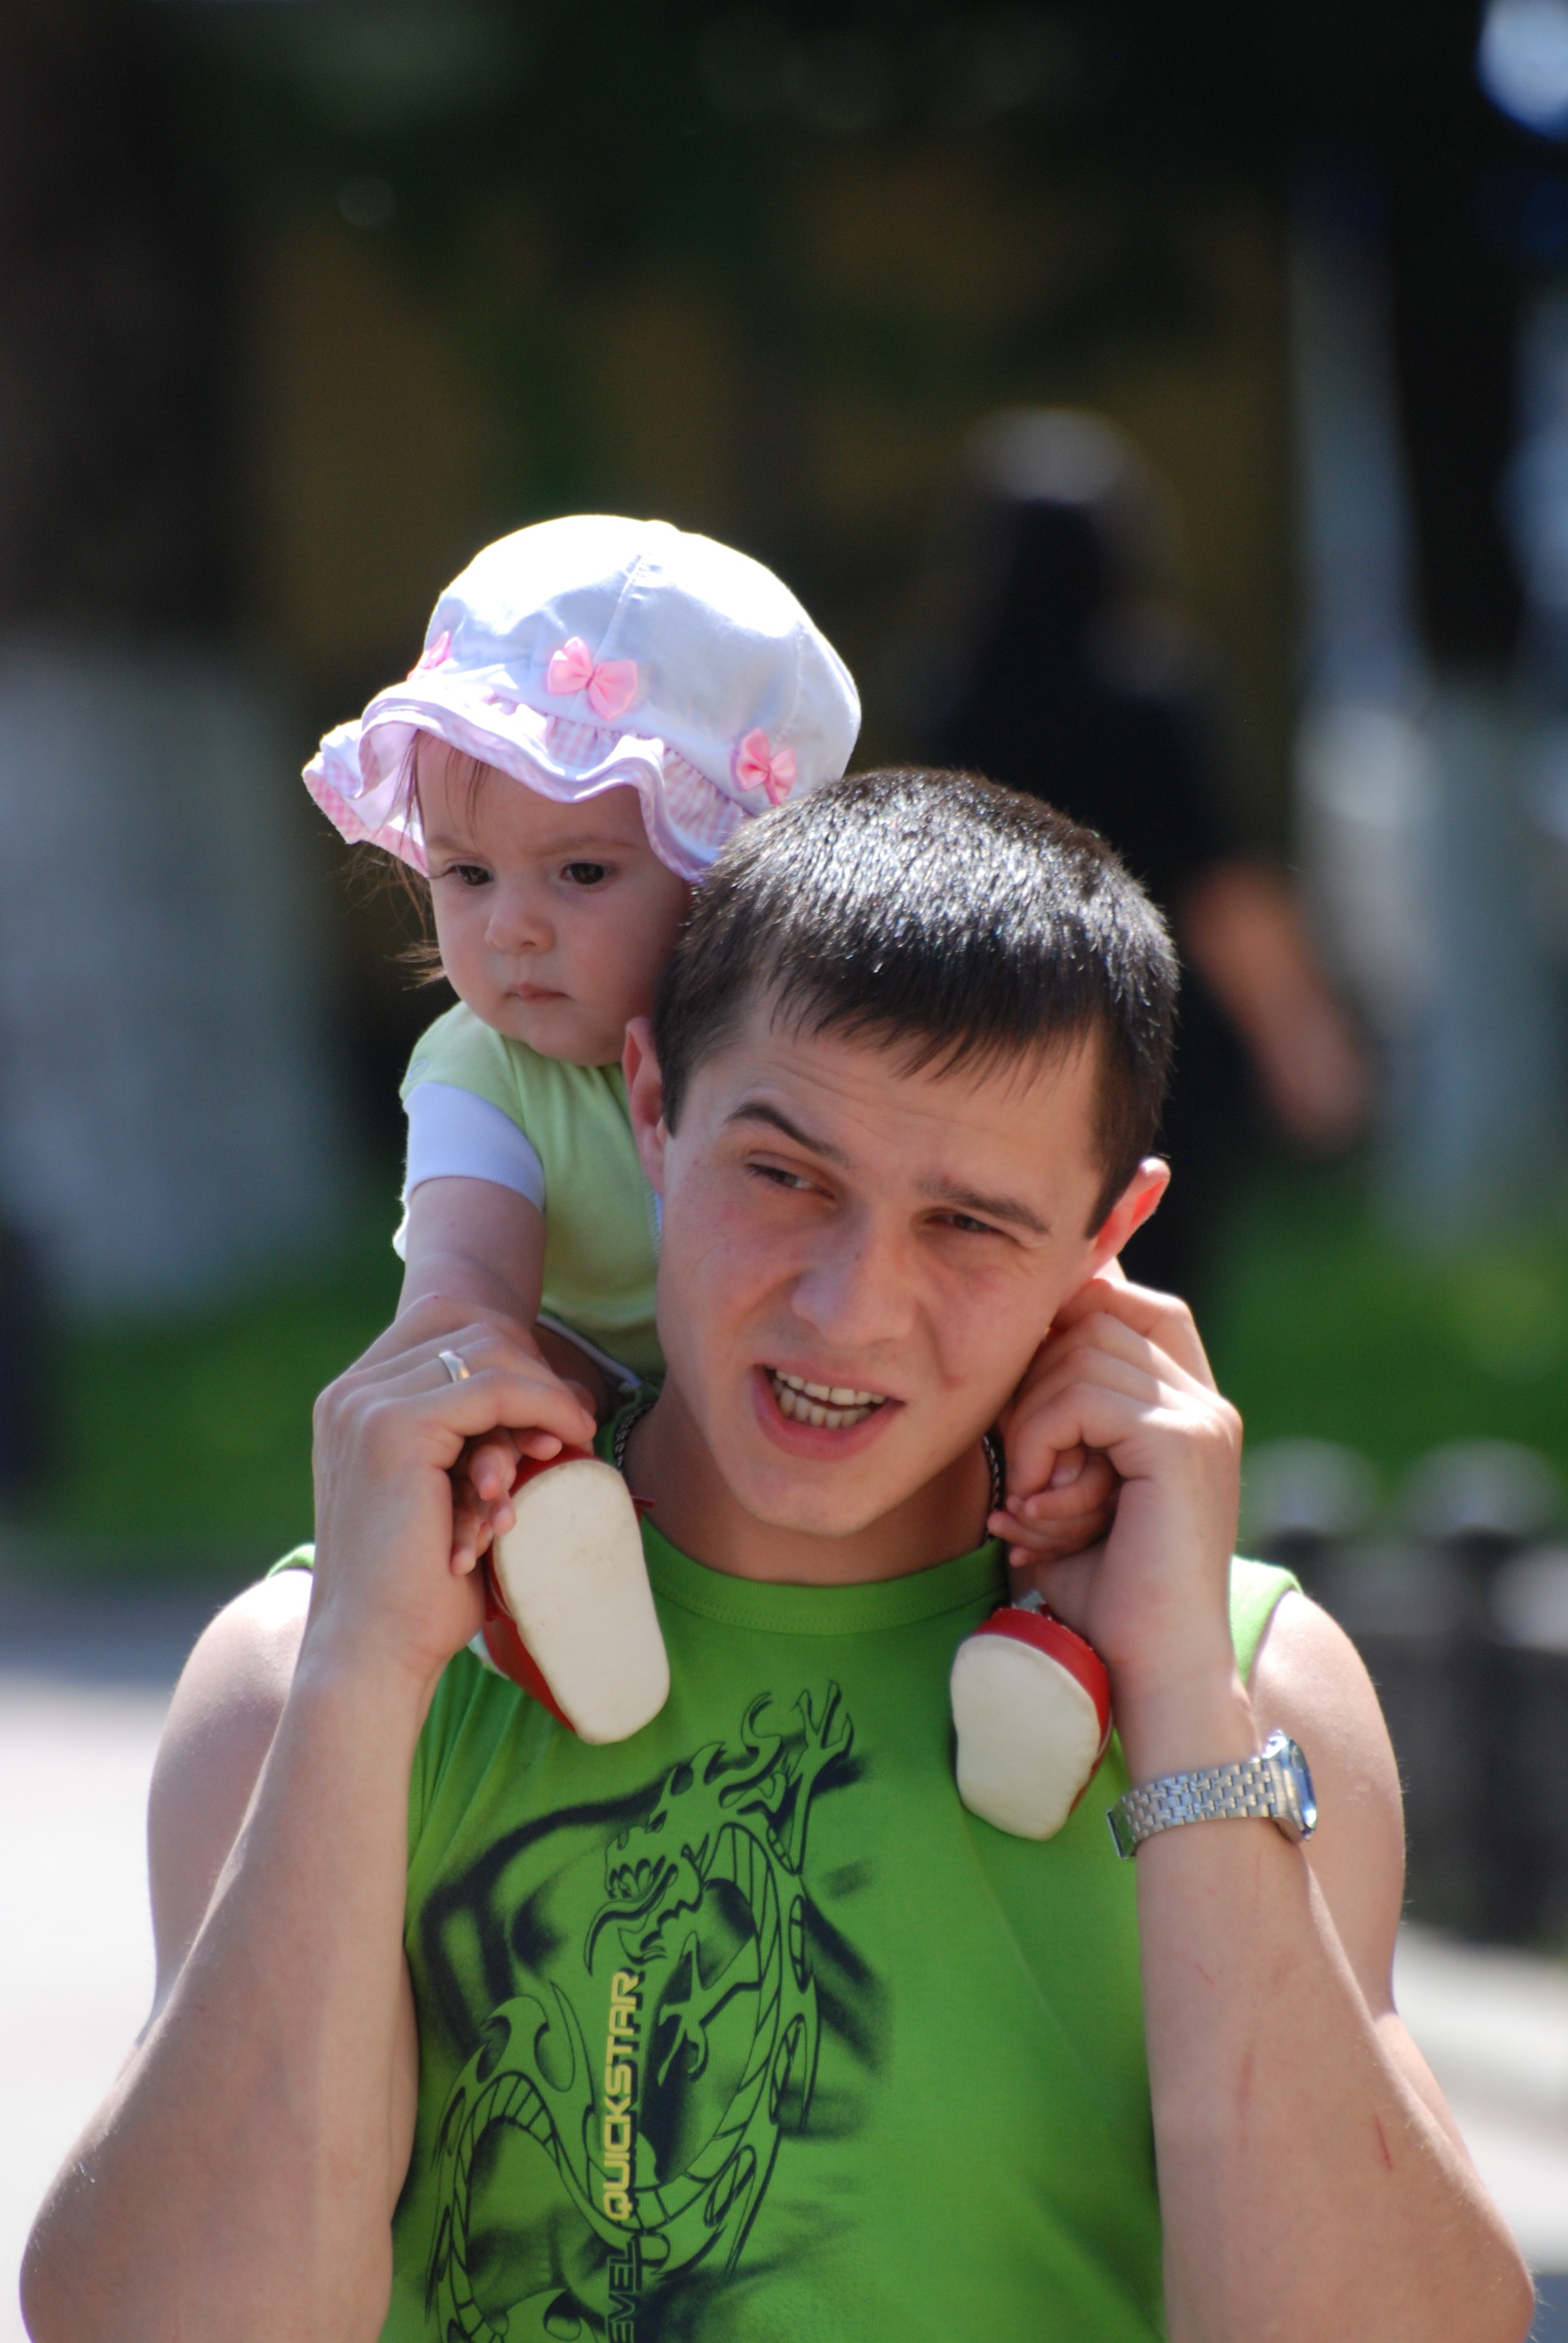
person, people, girl, street, flower, male, europe, portrait, spring, child, nikon, facial expression, smile, candid, infant, toddler, skin, beauty, nikkor, russia, d80, nikond80, 70300mmf4556gvr, sergievposad, moscowregion, sergiyevposad, portrait photography